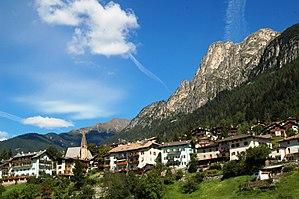
Tesero est une commune italienne d'environ 2 900 habitants située dans la province autonome de Trente dans la région du Trentin-Haut-Adige dans le nord-est de l'Italie.